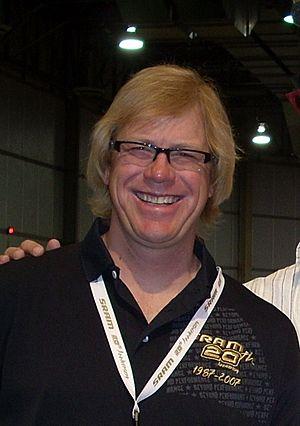
Greg Herbold, né le 11 décembre 1962 à Denver, est un coureur cycliste américain spécialiste de VTT de descente.